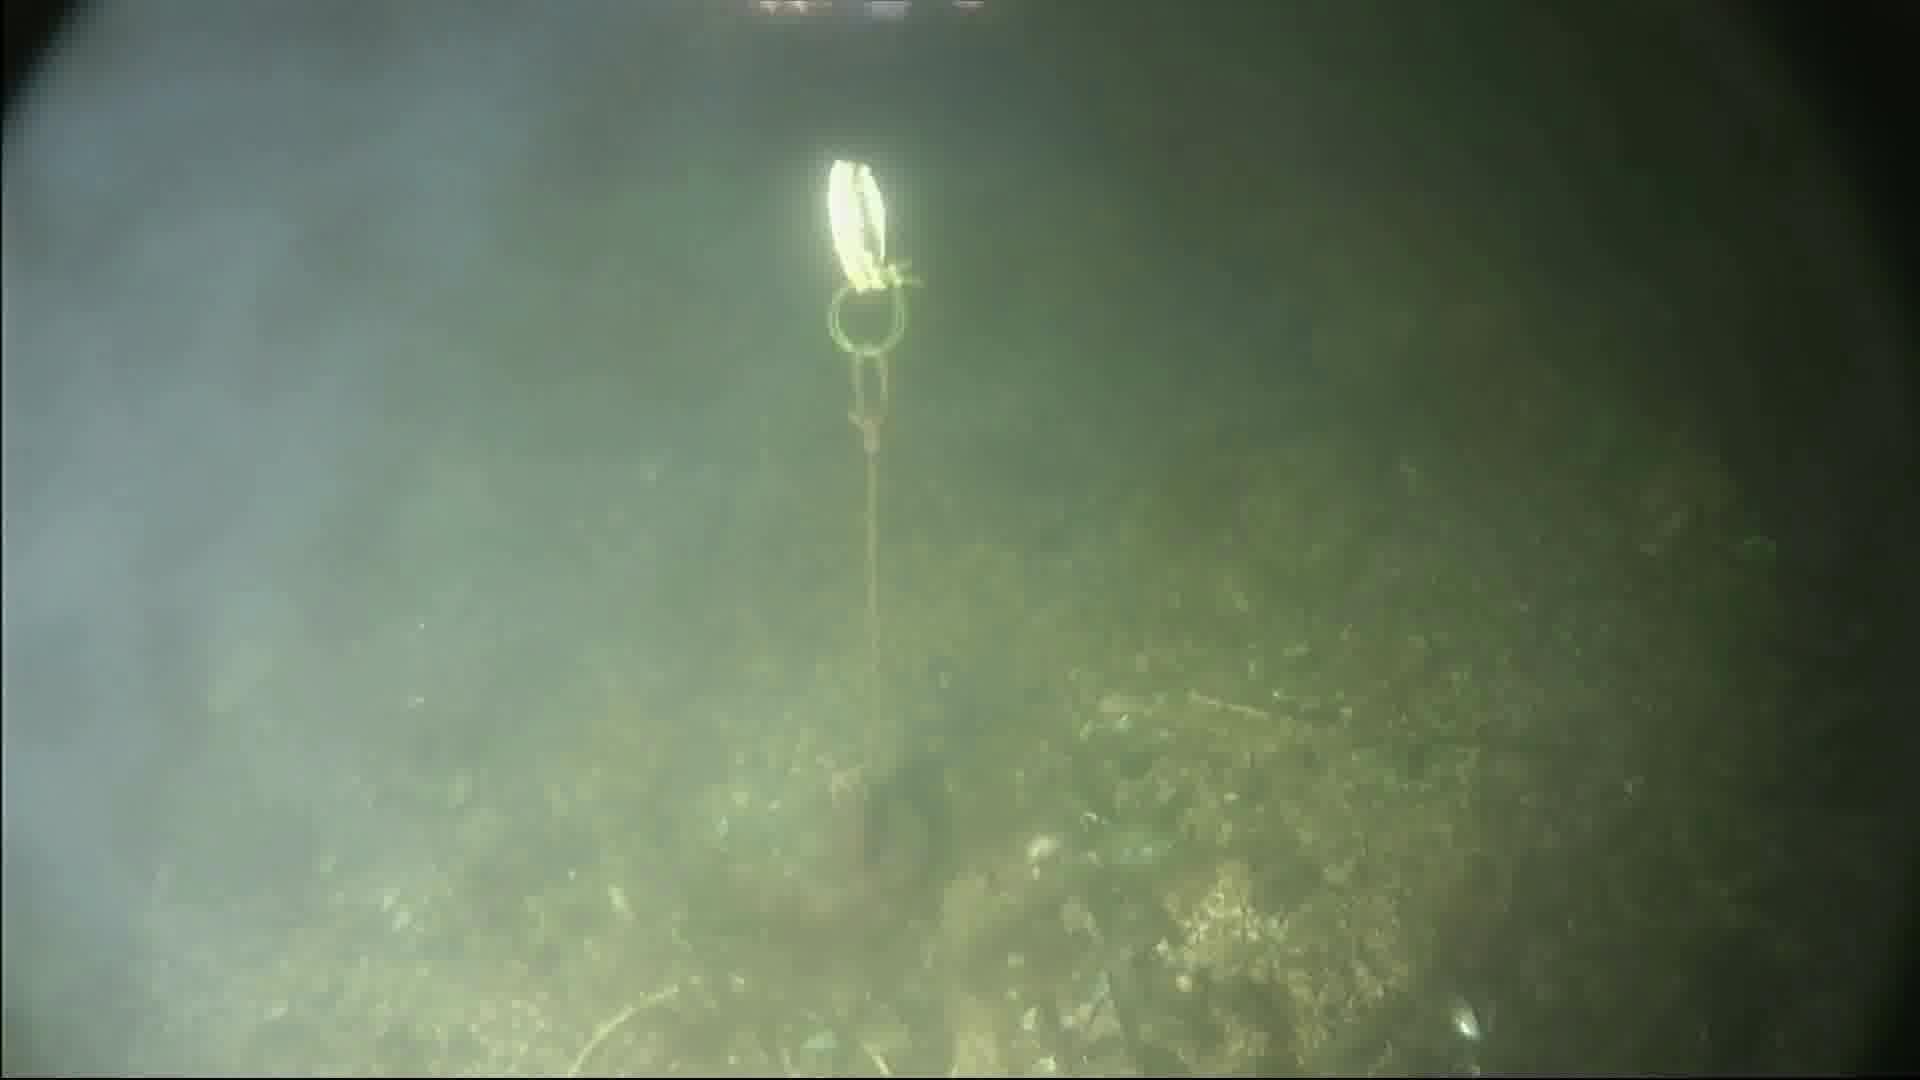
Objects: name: crab